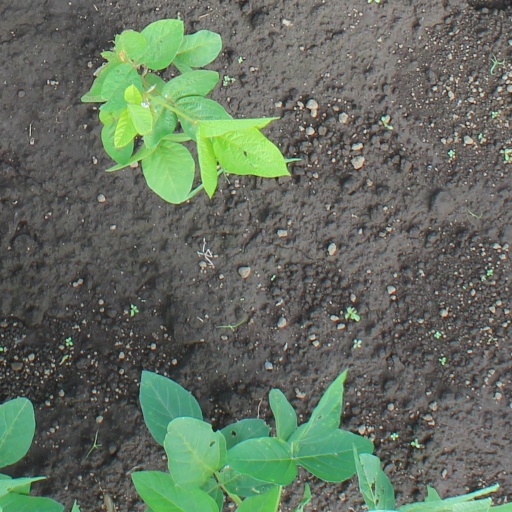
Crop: soybean